Winks Panorama

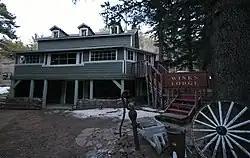

Winks Panorama, also known as Winks Lodge, was a hotel near Pinecliffe, Colorado catering to African-American tourists during the early and middle 20th century. The lodge was built in the Lincoln Hills Country Club, which was at the time the only African-American resort in the western United States. The Lincoln Hills club was organized in 1922, selling lots with payments as low as $5.00 down and $5.00 per month. The lodge was built by Obrey Wendell "Winks" Hamlet in 1928. Hamlet had been involved in the original club project, and had been assembling land for a lodge since 1925. The Wall Street Crash of 1929 caused many lots in Lincoln Hills to be abandoned, but Hamlet promoted the lodge nationally through advertisements in "Ebony" and attracted a clientele from the eastern United States.